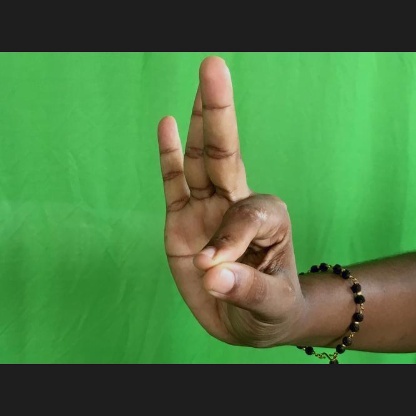
Mudra: Hamsasyam